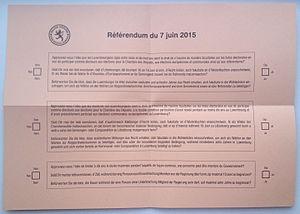
Bulletin de vote pour le referendum du 7 juin 2015 au Grand-Duché de Luxembourg.